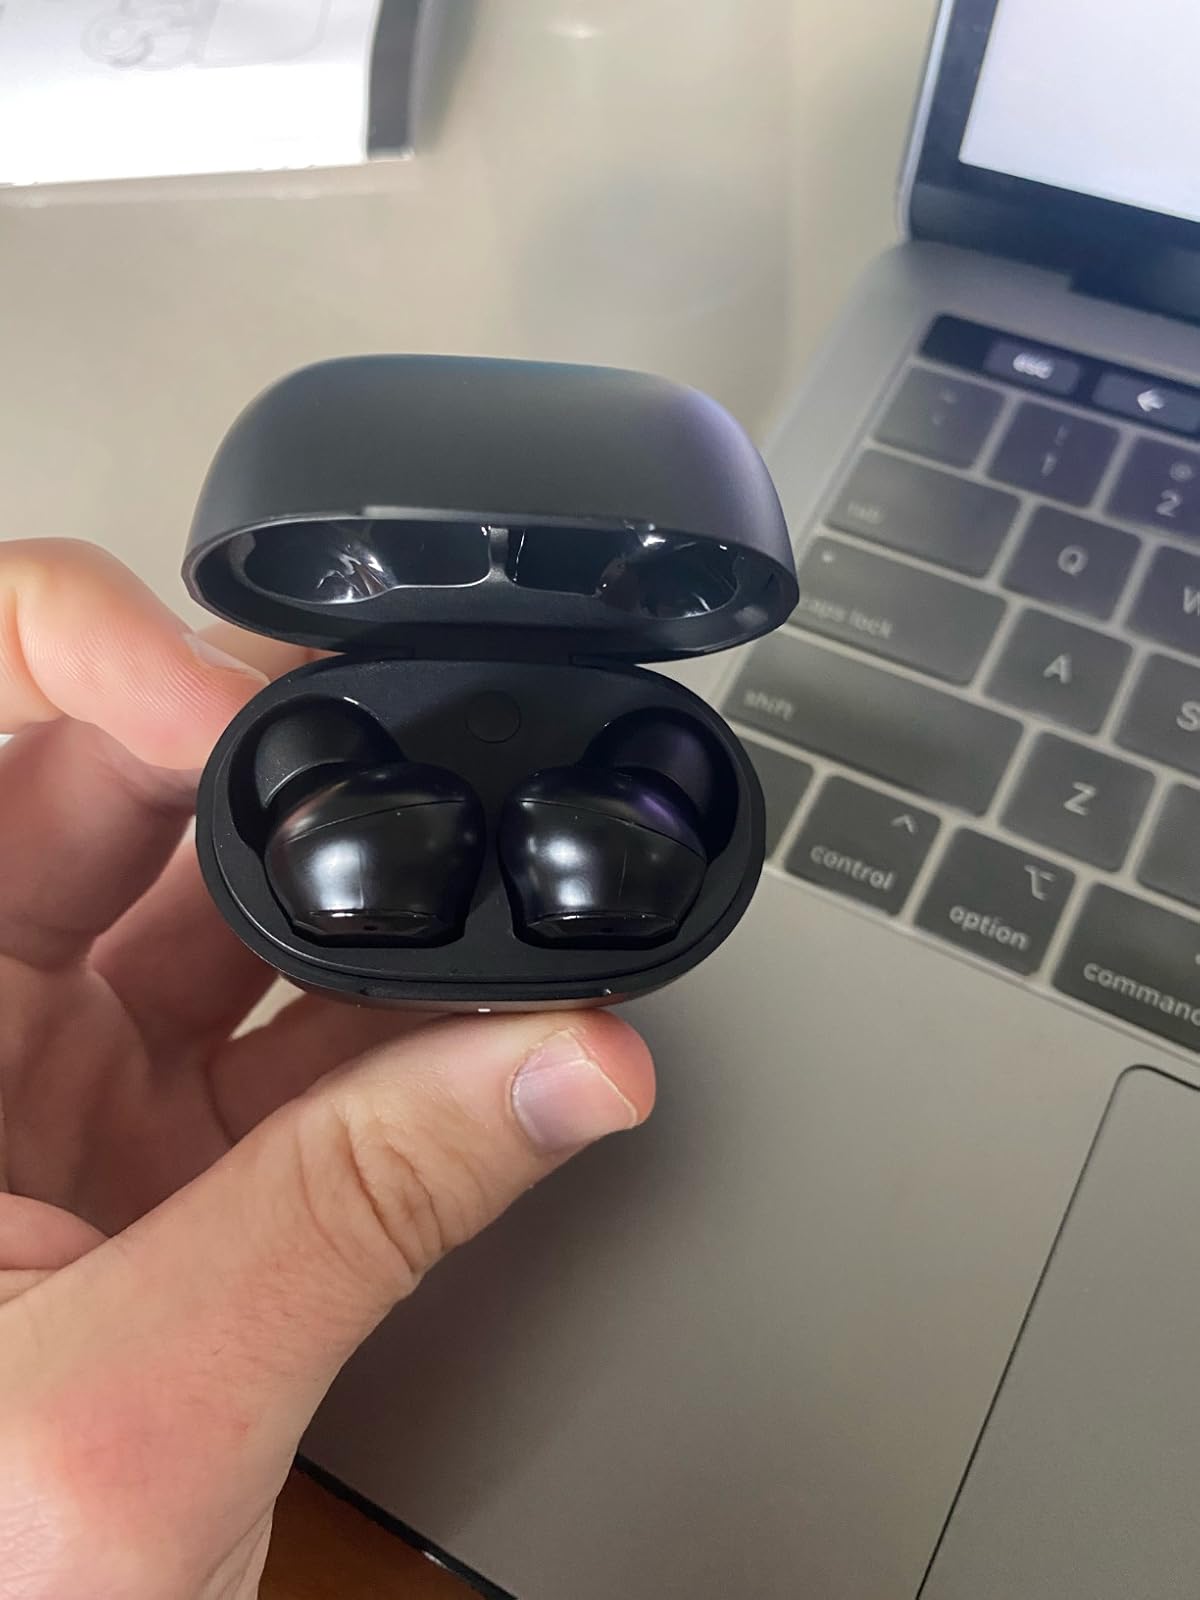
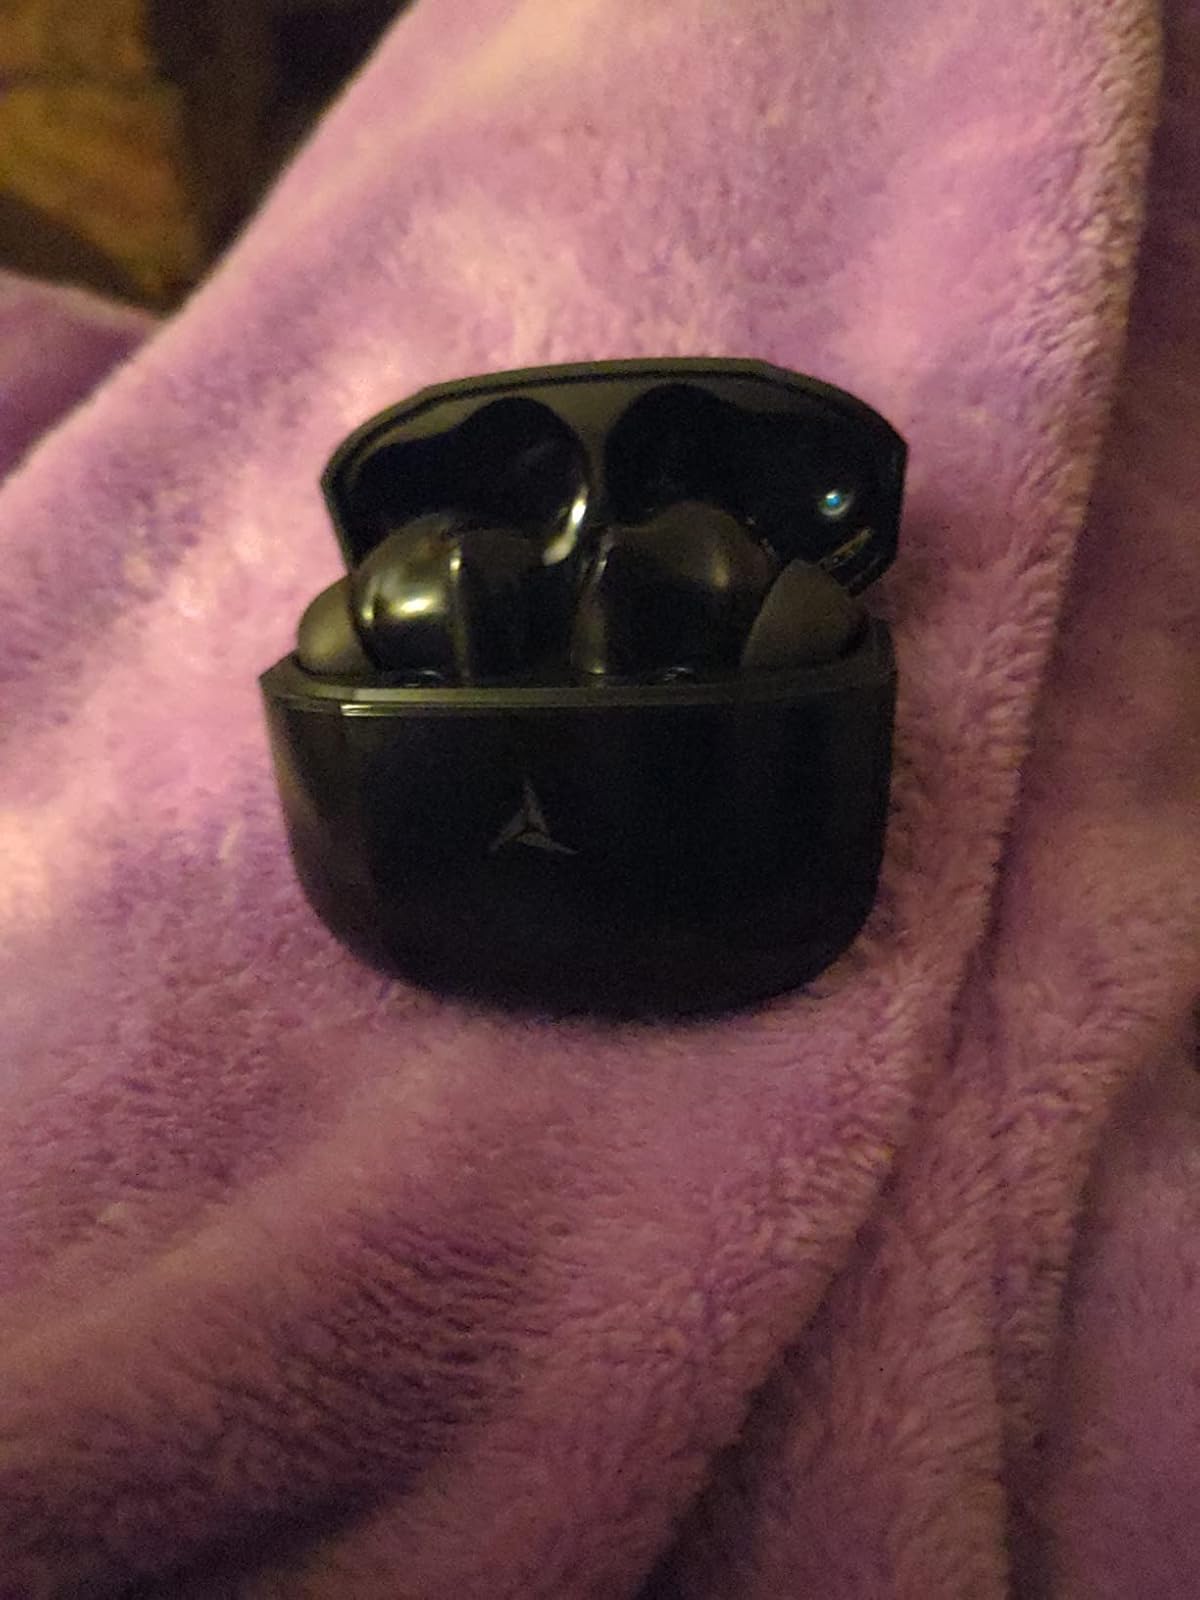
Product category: earbuds
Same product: no